Chamonix-Aiguille-du-Midi station

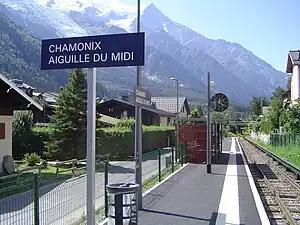
The station platform in 2009

Chamonix-Aiguille-du-Midi station is a railway station in the commune of Chamonix-Mont-Blanc, in the French department of Haute-Savoie. It is located on the gauge Saint-Gervais–Vallorcine line of SNCF.